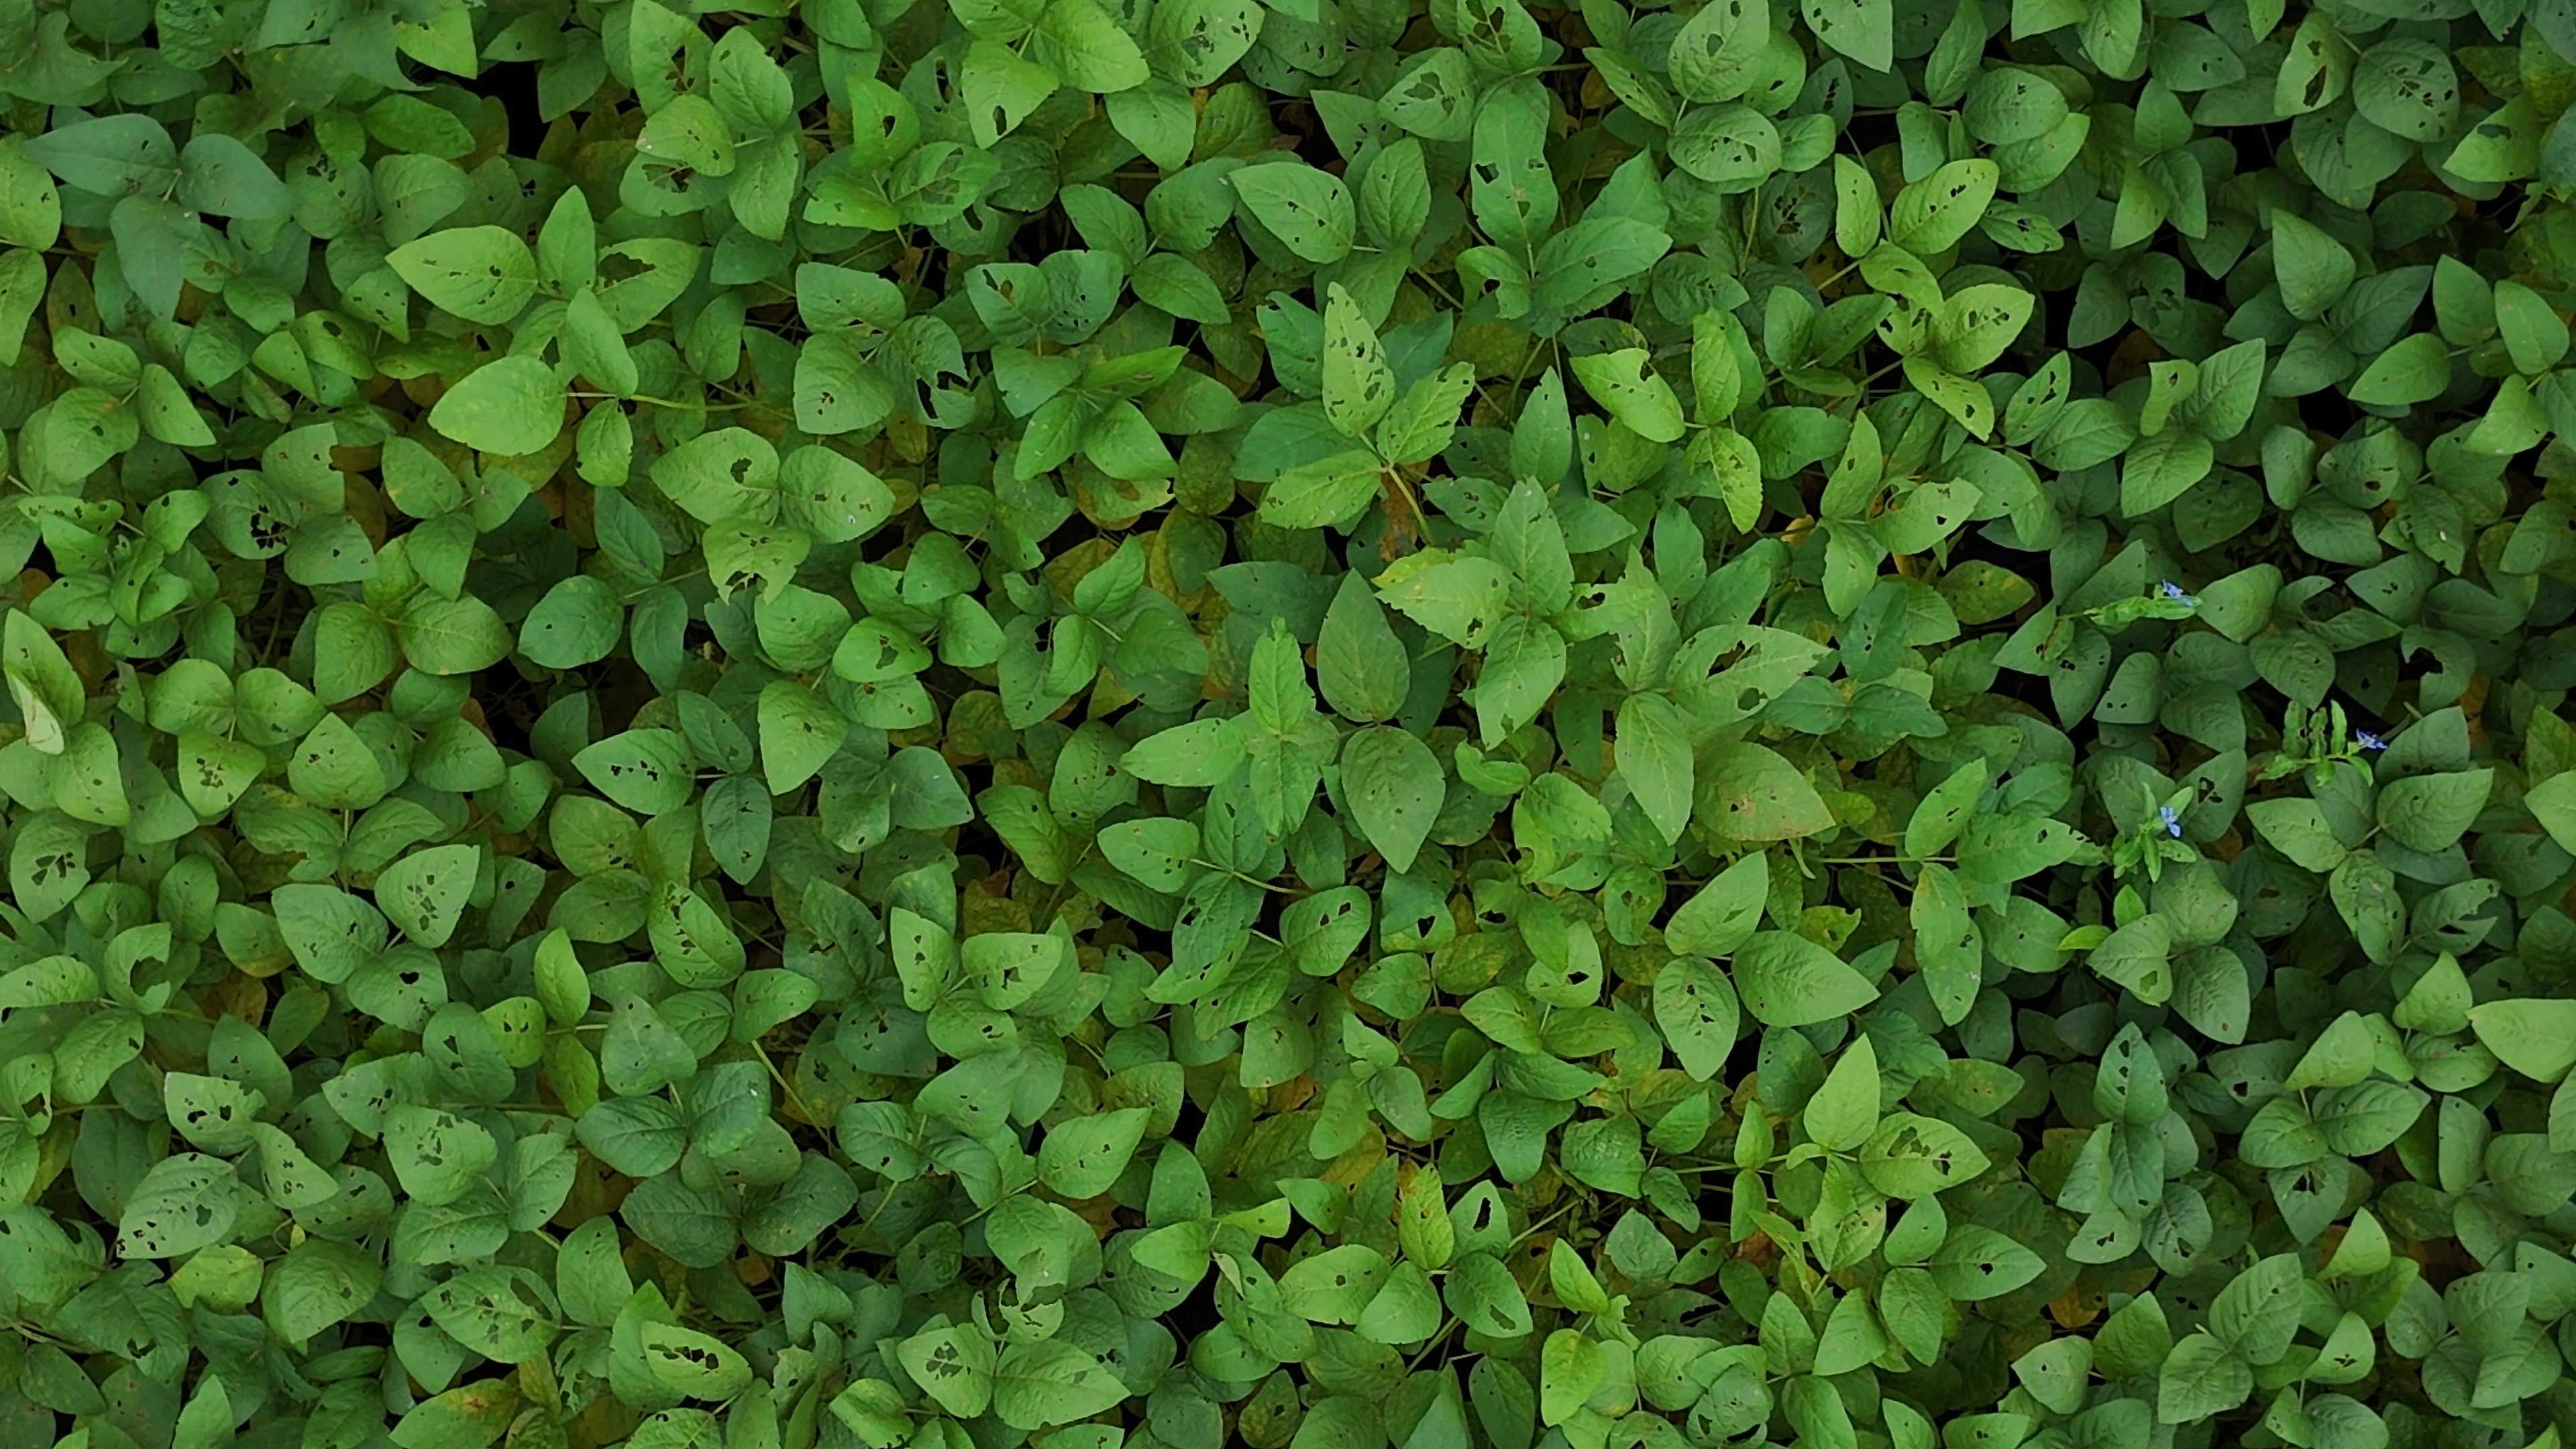
Label: Mosaic